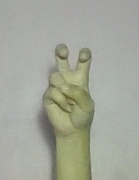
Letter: toot